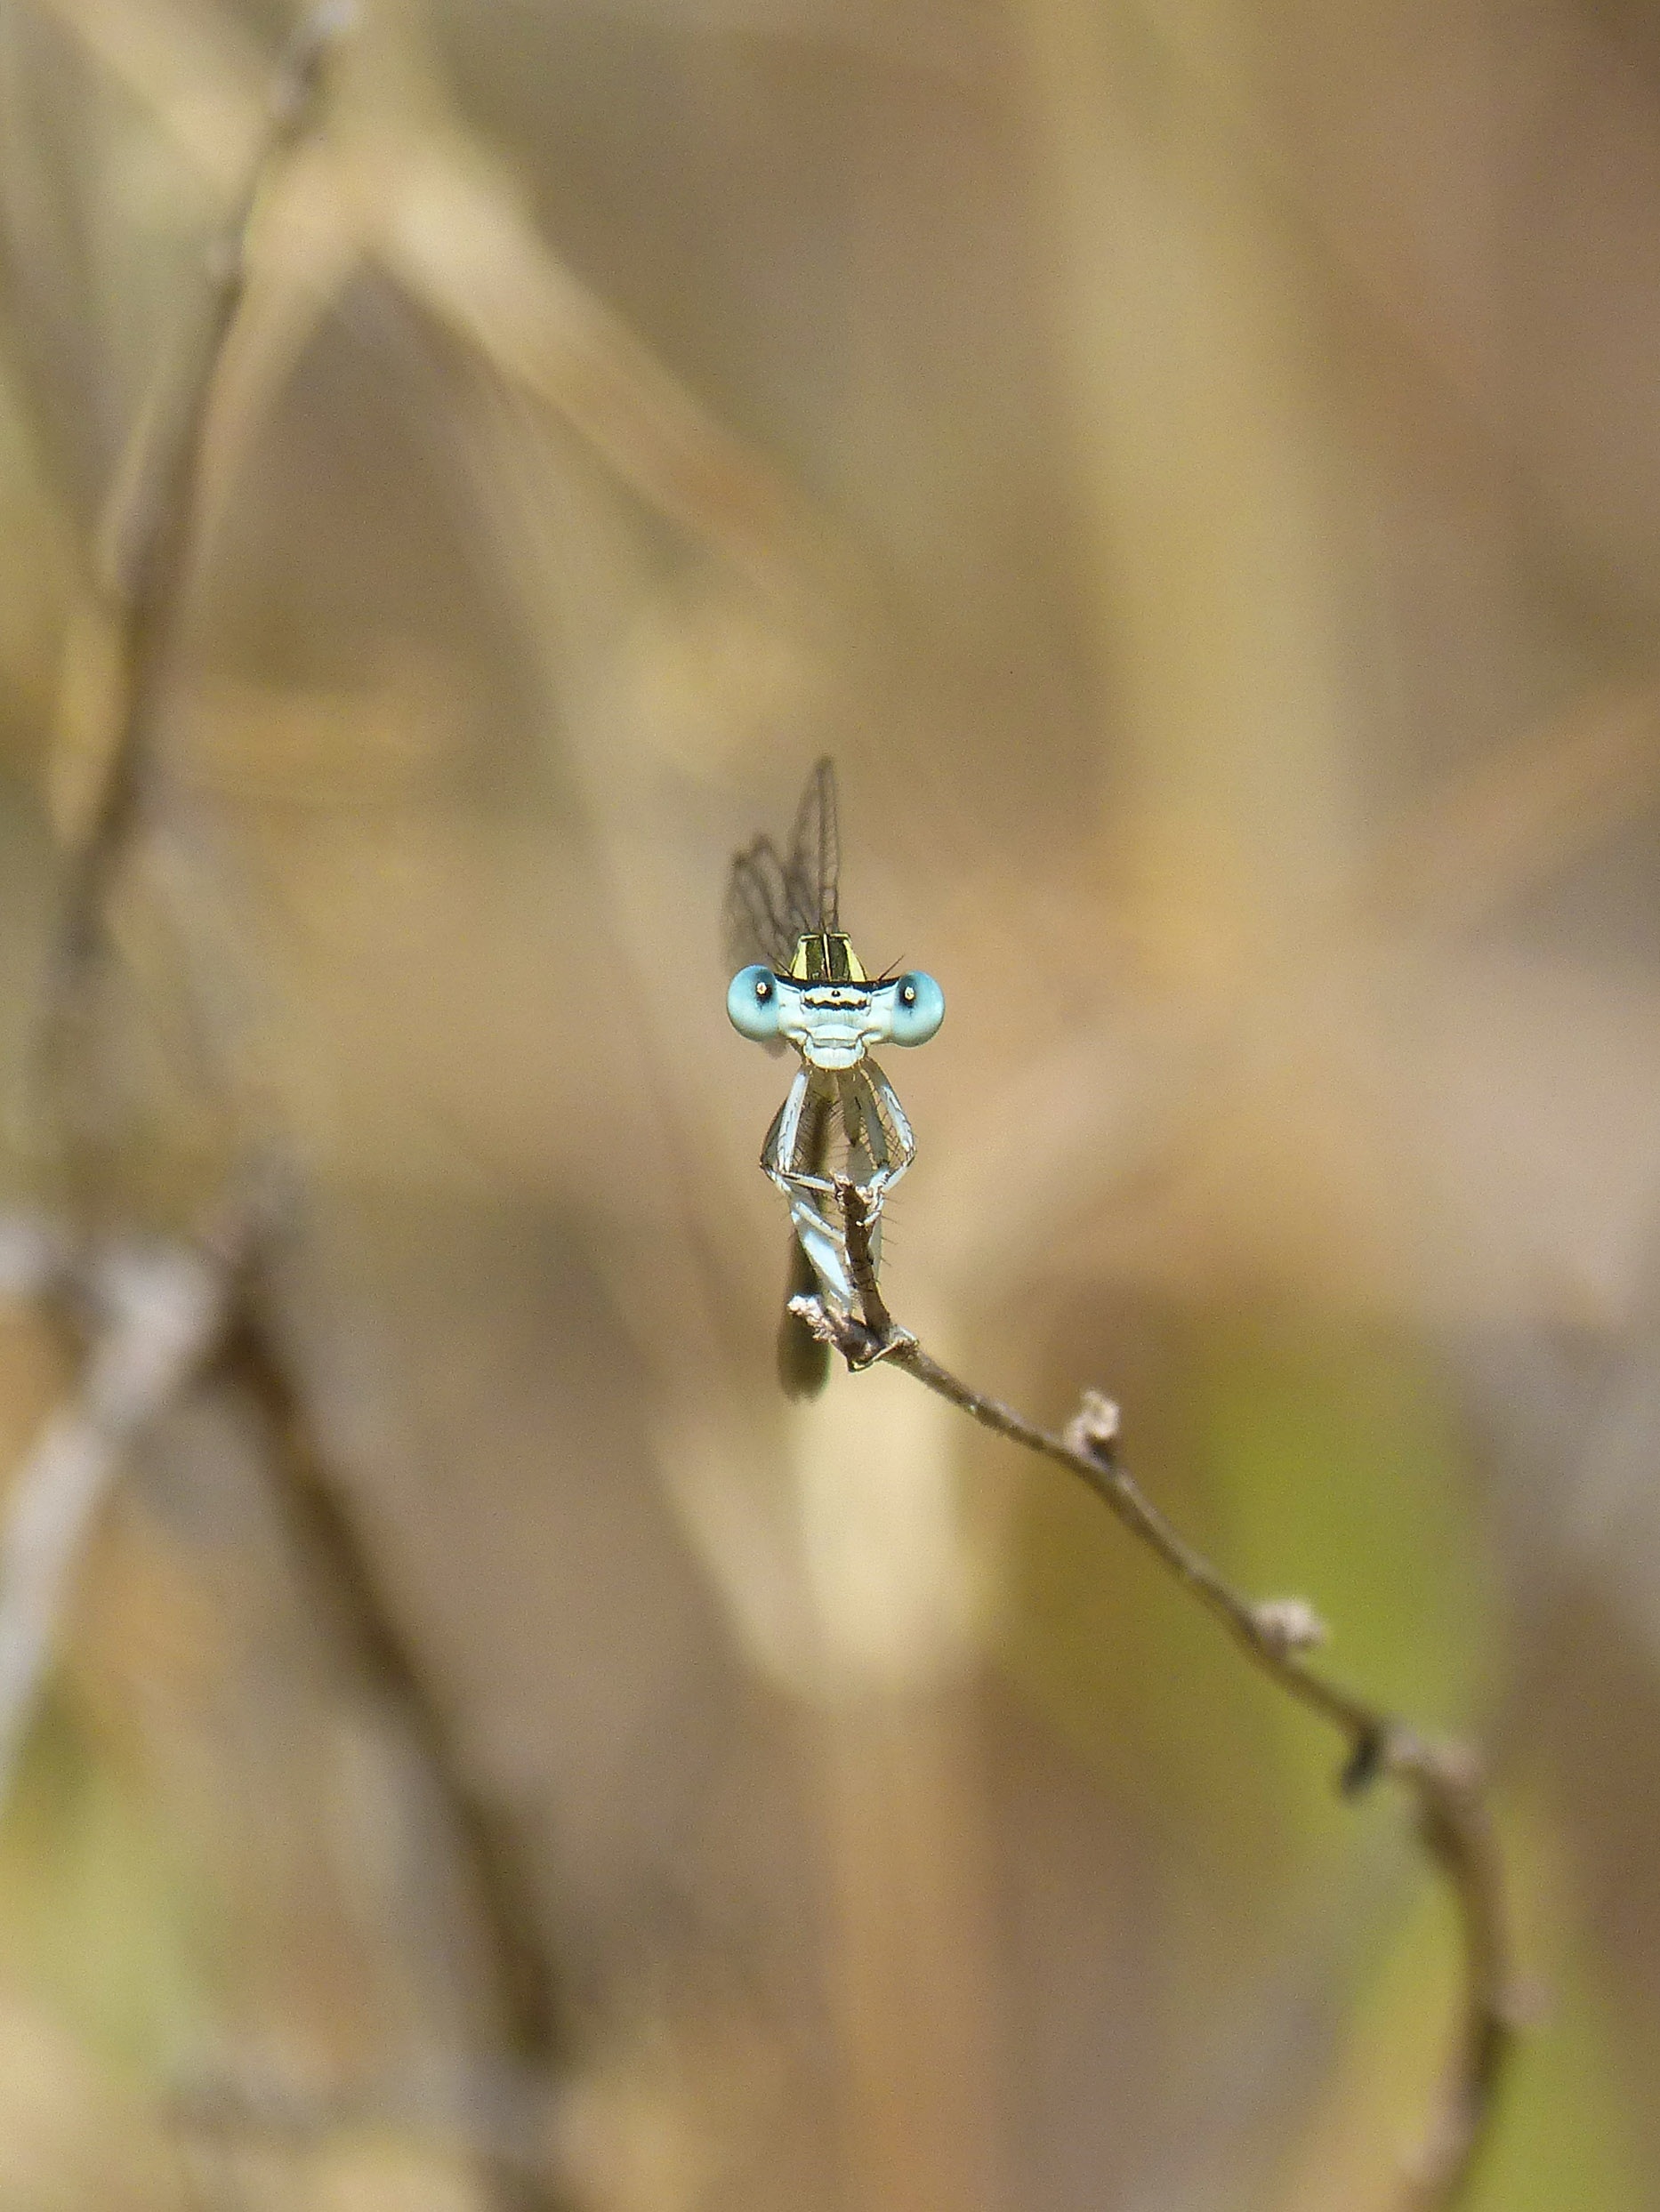
nature, branch, plant, photography, leaf, flower, perspective, insect, flora, fauna, invertebrate, twig, close up, curiosity, eyes, dragonfly, macro photography, front view, plant stem, dragonflies and damseflies